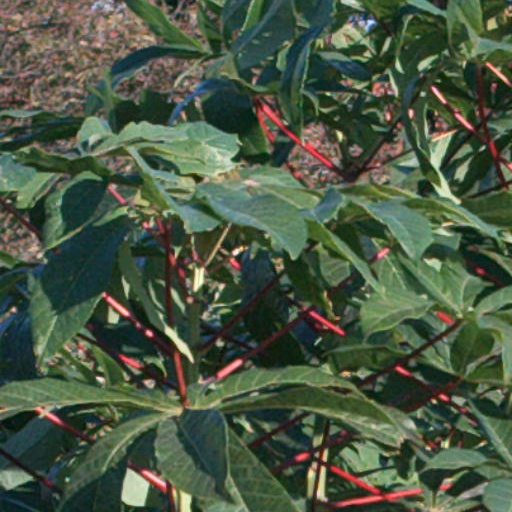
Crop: cassava